2014 Acrobatic Gymnastics World Championships – Women's group qualification

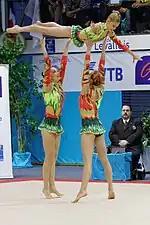
Belarus trio

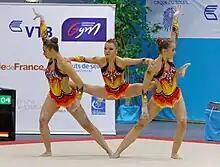
Germany trio

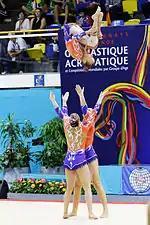
France trio

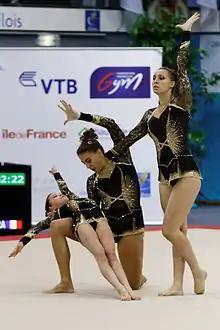
France trio

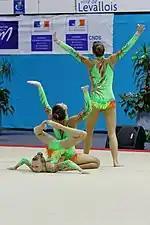
Great Britain trio

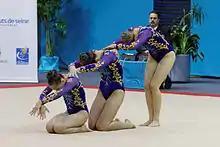
Poland trio

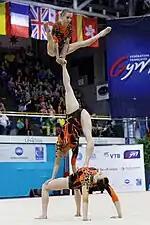
Russia trio

The 24th World Acrobatic Gymnastics Championships were held in Levallois-Perret, France at the Palais des Sports Marcel-Cerdan. The women's groups qualifications were held on 10, 11 and 12 July 2014.